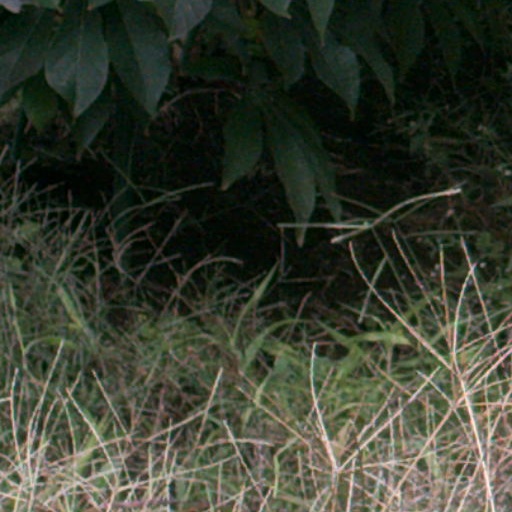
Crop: cassava